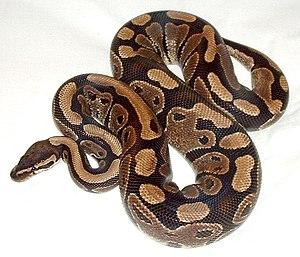
Le Python royal est une espèce de serpents de la famille des Pythonidae.